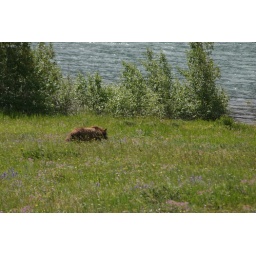
Grizzly bear sighting from the car in Many Glacier area of Glacier National Park